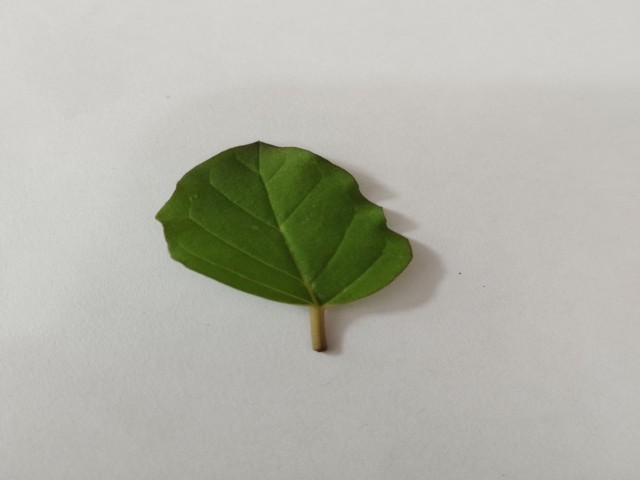
Plant: punarnava